Marriage in Small Doses

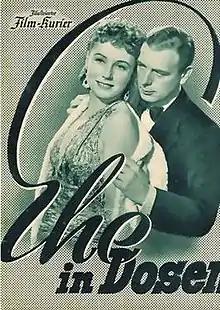

Marriage in Small Doses is a 1939 German musical comedy film directed by Johannes Meyer and starring Leny Marenbach, Johannes Riemann, and Ralph Arthur Roberts. It was based on a play, which was also turned into a Swedish film "Variety Is the Spice of Life" the same year.